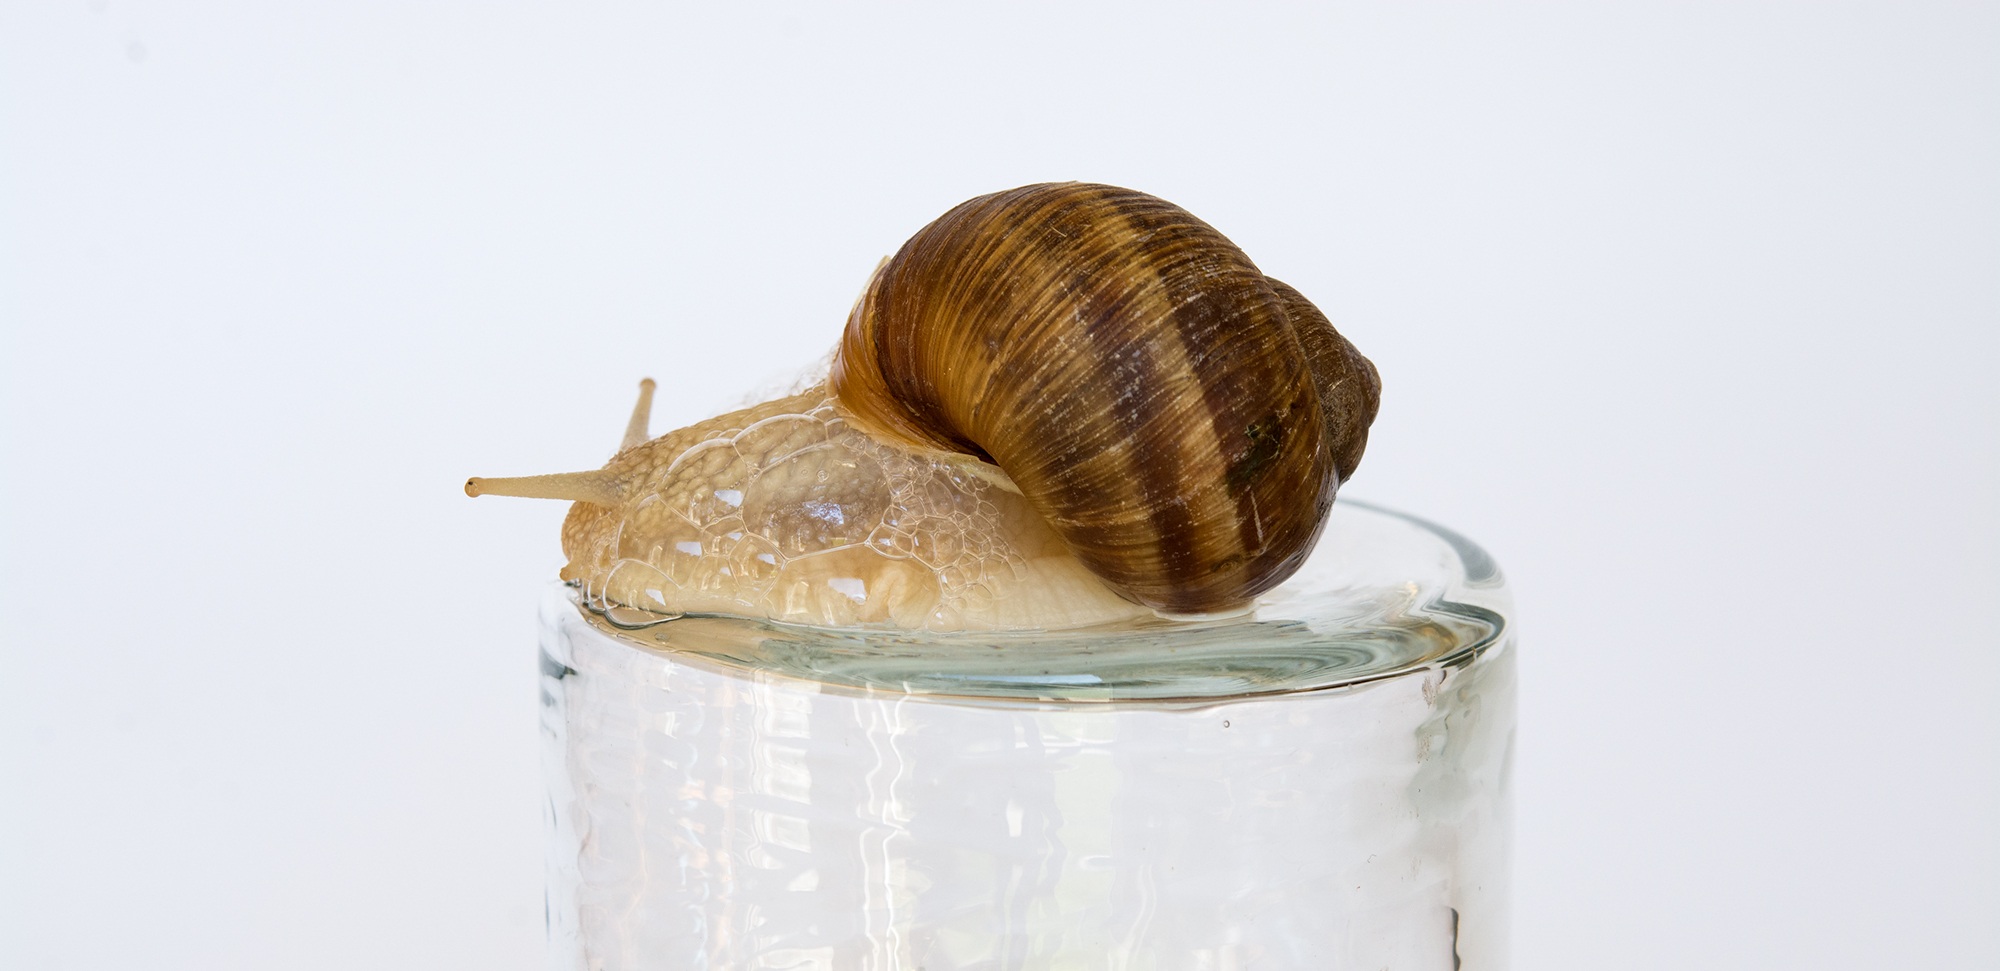
animal, food, seafood, brown, reptile, close, shell, invertebrate, mollusk, snail, molluscs, slowly, snails and slugs